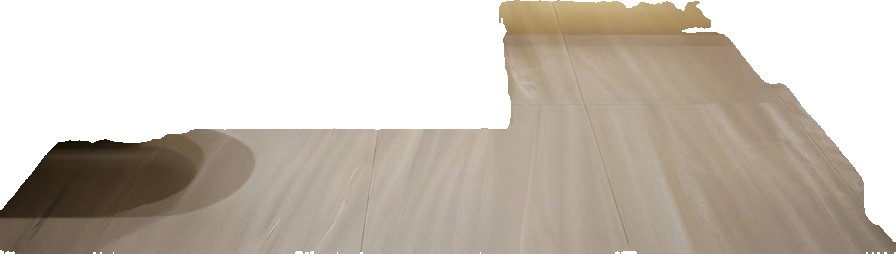
Surface category: floors